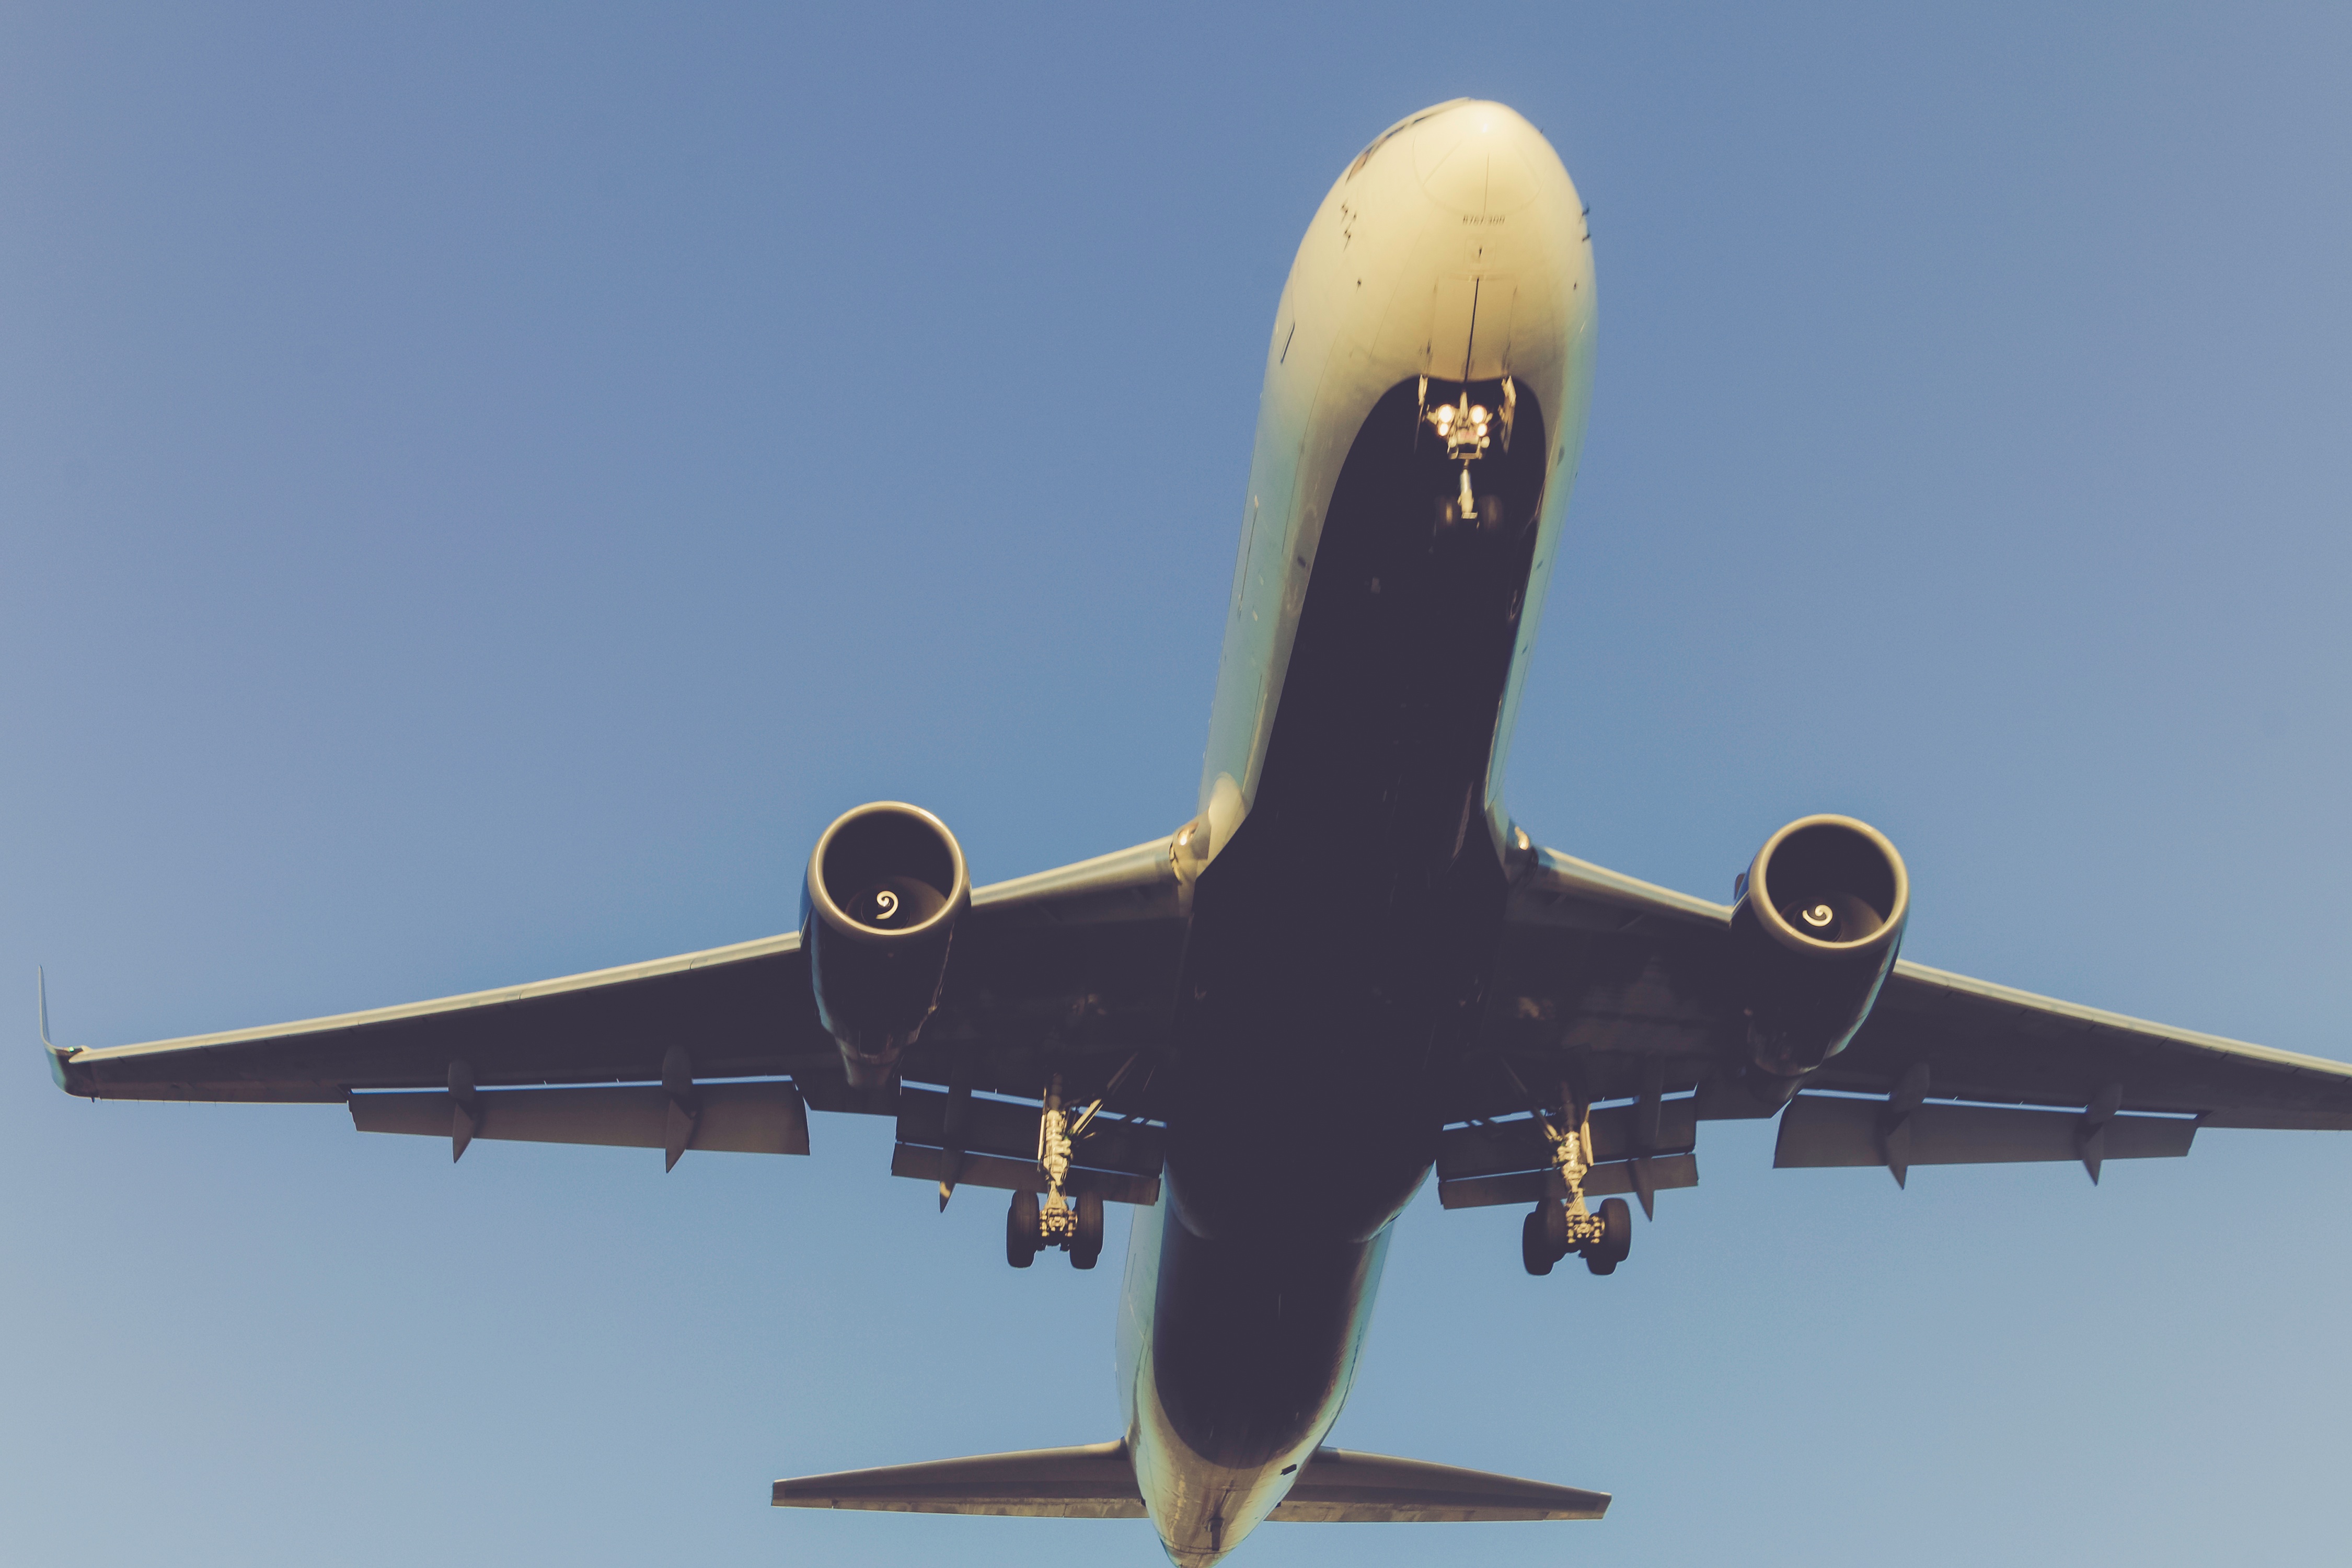
wing, flying, airplane, plane, aircraft, jet, vehicle, airline, aviation, flight, airliner, engine, airbus, takeoff, air force, jet aircraft, airbus a330, boeing 777, fighter aircraft, atmosphere of earth, wide body aircraft, narrow body aircraft, aerospace engineering, aircraft engine